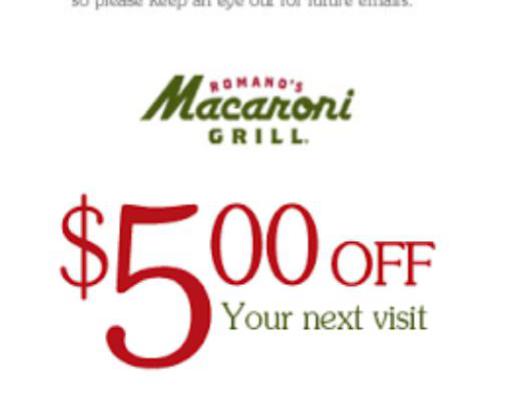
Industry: Food